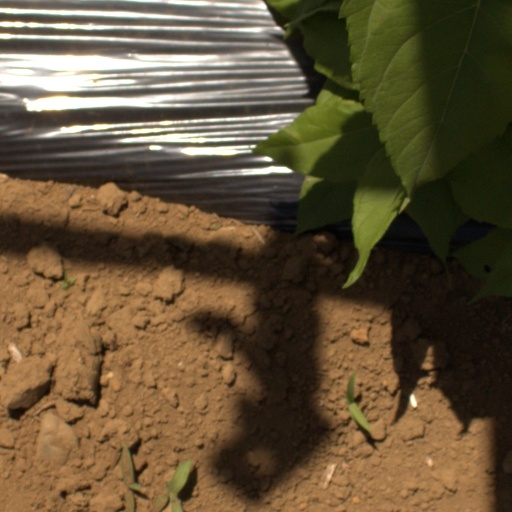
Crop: Jerusalem artichoke